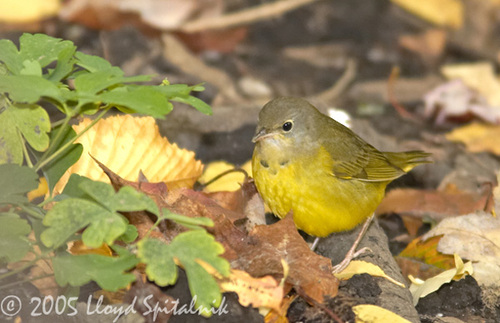
this yellow bellied bird has a grey head and a short, pointy beak with thin tarsus and feet.
this bird has a short straight bill, a gray and yellow crown, and a bright yellow breast and belly.
the bird has a dark grey, brown and yellow crown, nape and coverts area with most of it's belly, breast and abdomen in yellow.
the small round bird has long tarsus, a golden belly and breast, and a dirty yellow back.
the bird has a yellow breast and throat and a small black eyering.
the small gray crowned bird with a yellow belly and breast.
this bird has a brown crown as well as a yellow bellyvery small, round bird with yellow covering most of its body, a mixture of yellow and black/grey on its wings, and a more grey colored head with a small beak and proportionally large eyes.
the bird has a yellow belly, small black eyering and a tiny bill.
a small bird with a yellow belly and breast.
Species: Mourning Warbler